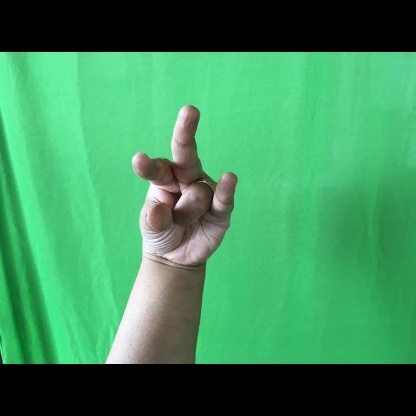
Mudra: Kangulam